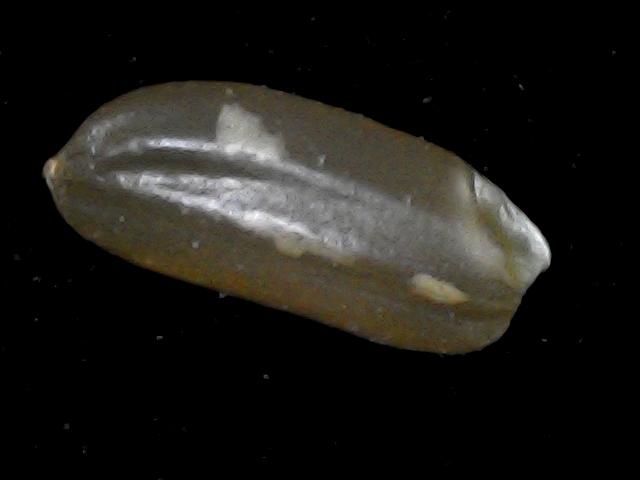
Rice variety: BD76